May Street Historic District

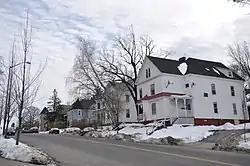
Odd numbered houses in the district

The May Street Historic District of Worcester, Massachusetts, encompasses a well-preserved collection of mid-19th century residences that are predominantly Queen Anne in their styling. The district, which was listed on the National Register of Historic Places in 1980, extends along May Street from Florence Street to just beyond Woodland Street, including houses numbered from 29 to 56 May Street.